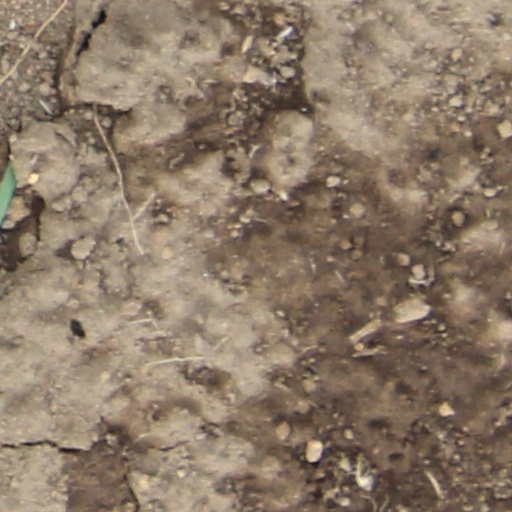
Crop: wheat